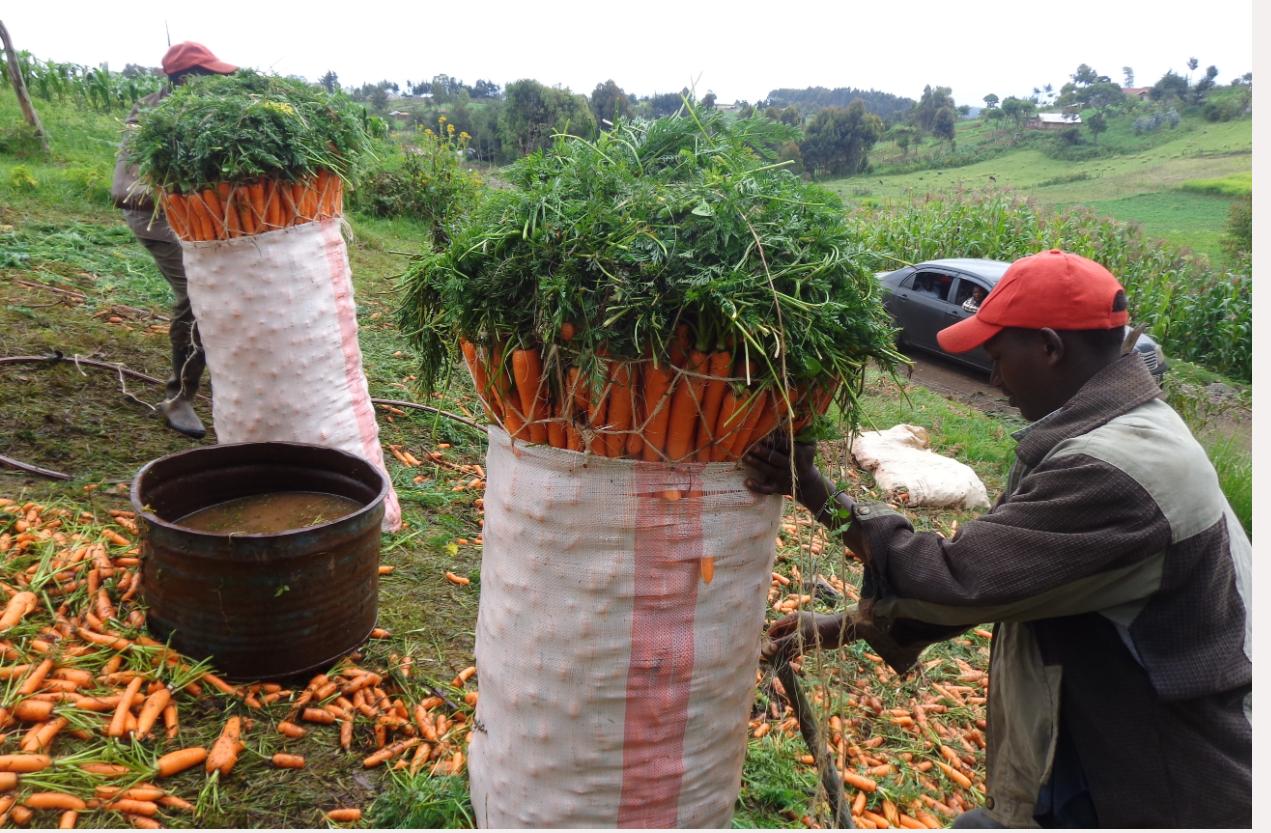
Miti yenye majani yenye rangi ya kijani kibichi, gari nyasi fupi, karoti zilizo chini, pipa lililojaa maji na nyingine zilizojazwa ndani ya mifuko mikubwa ya magunia, iliyofungwa na wakulima kwa ajili ya kupelekwa sokoni kuuzwa.